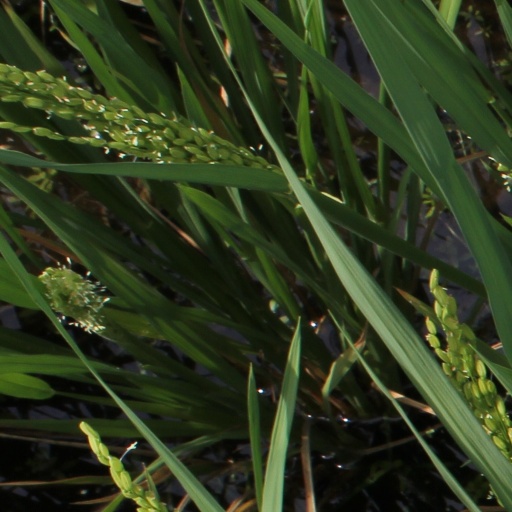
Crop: rice